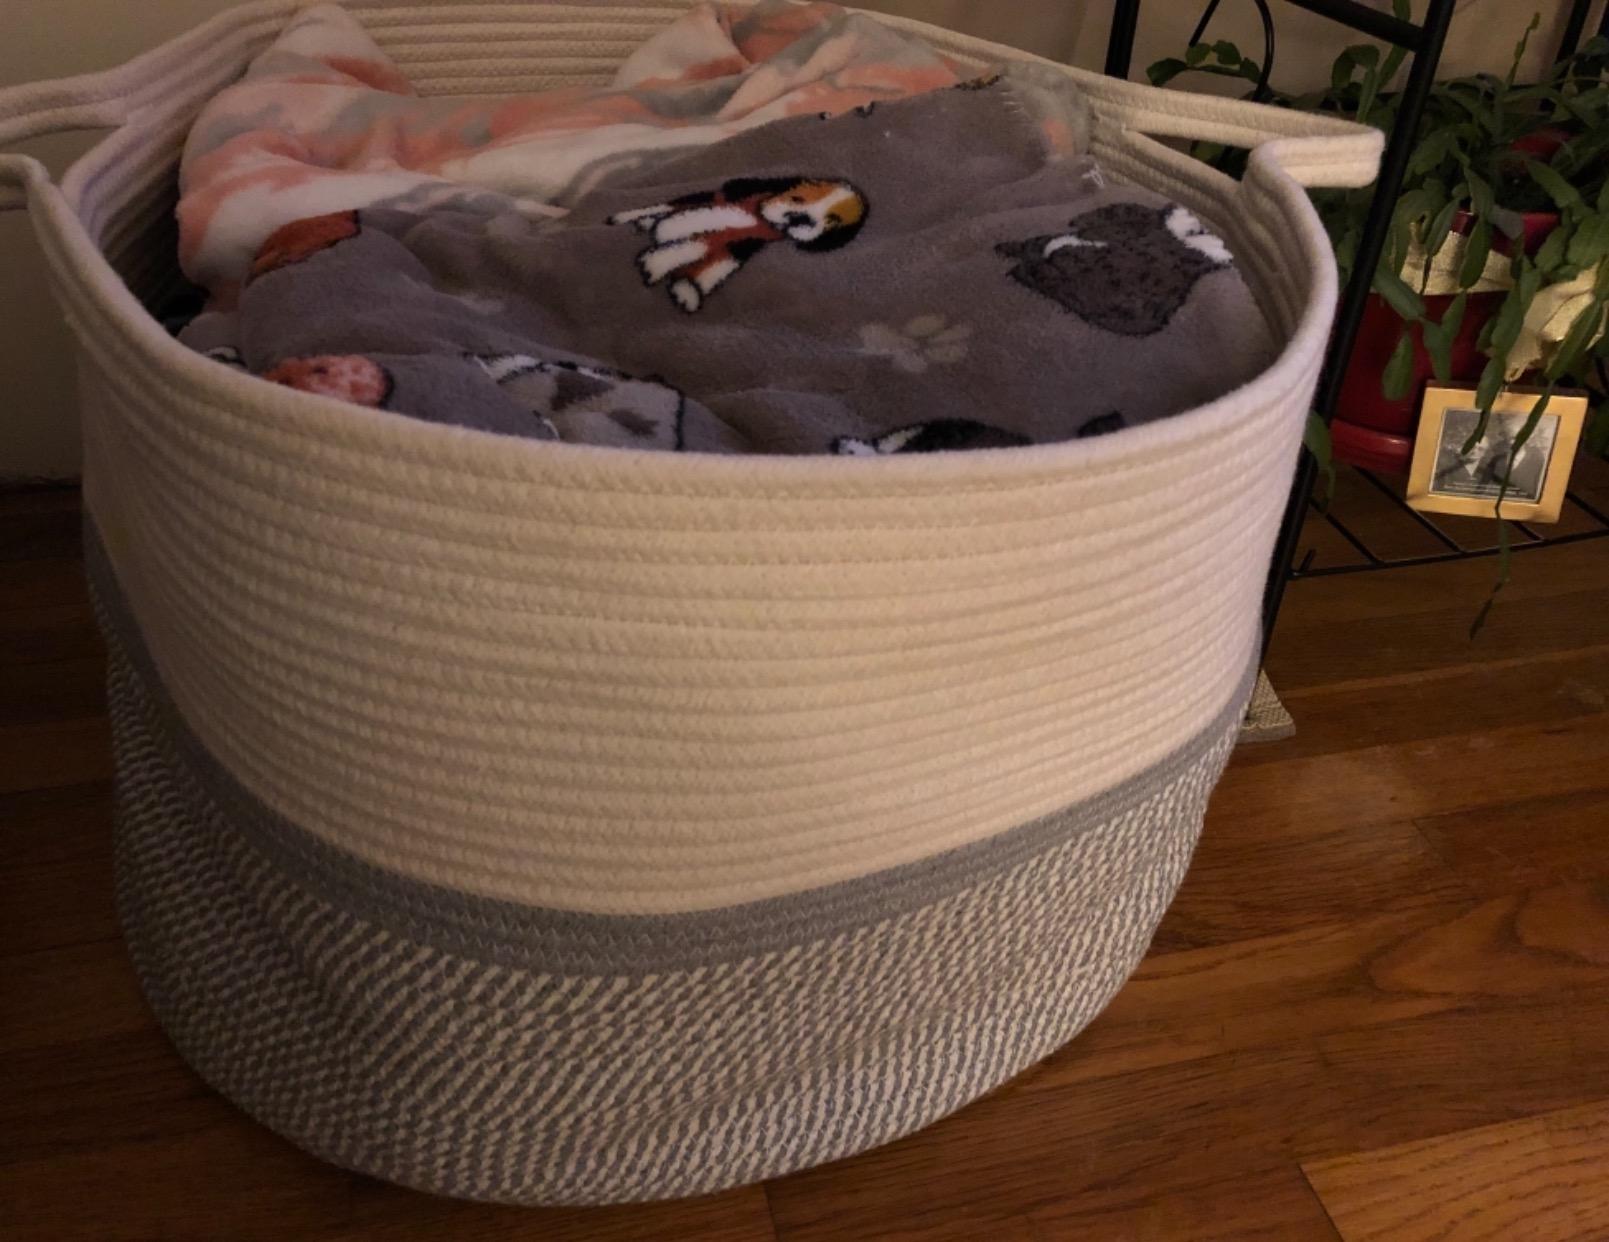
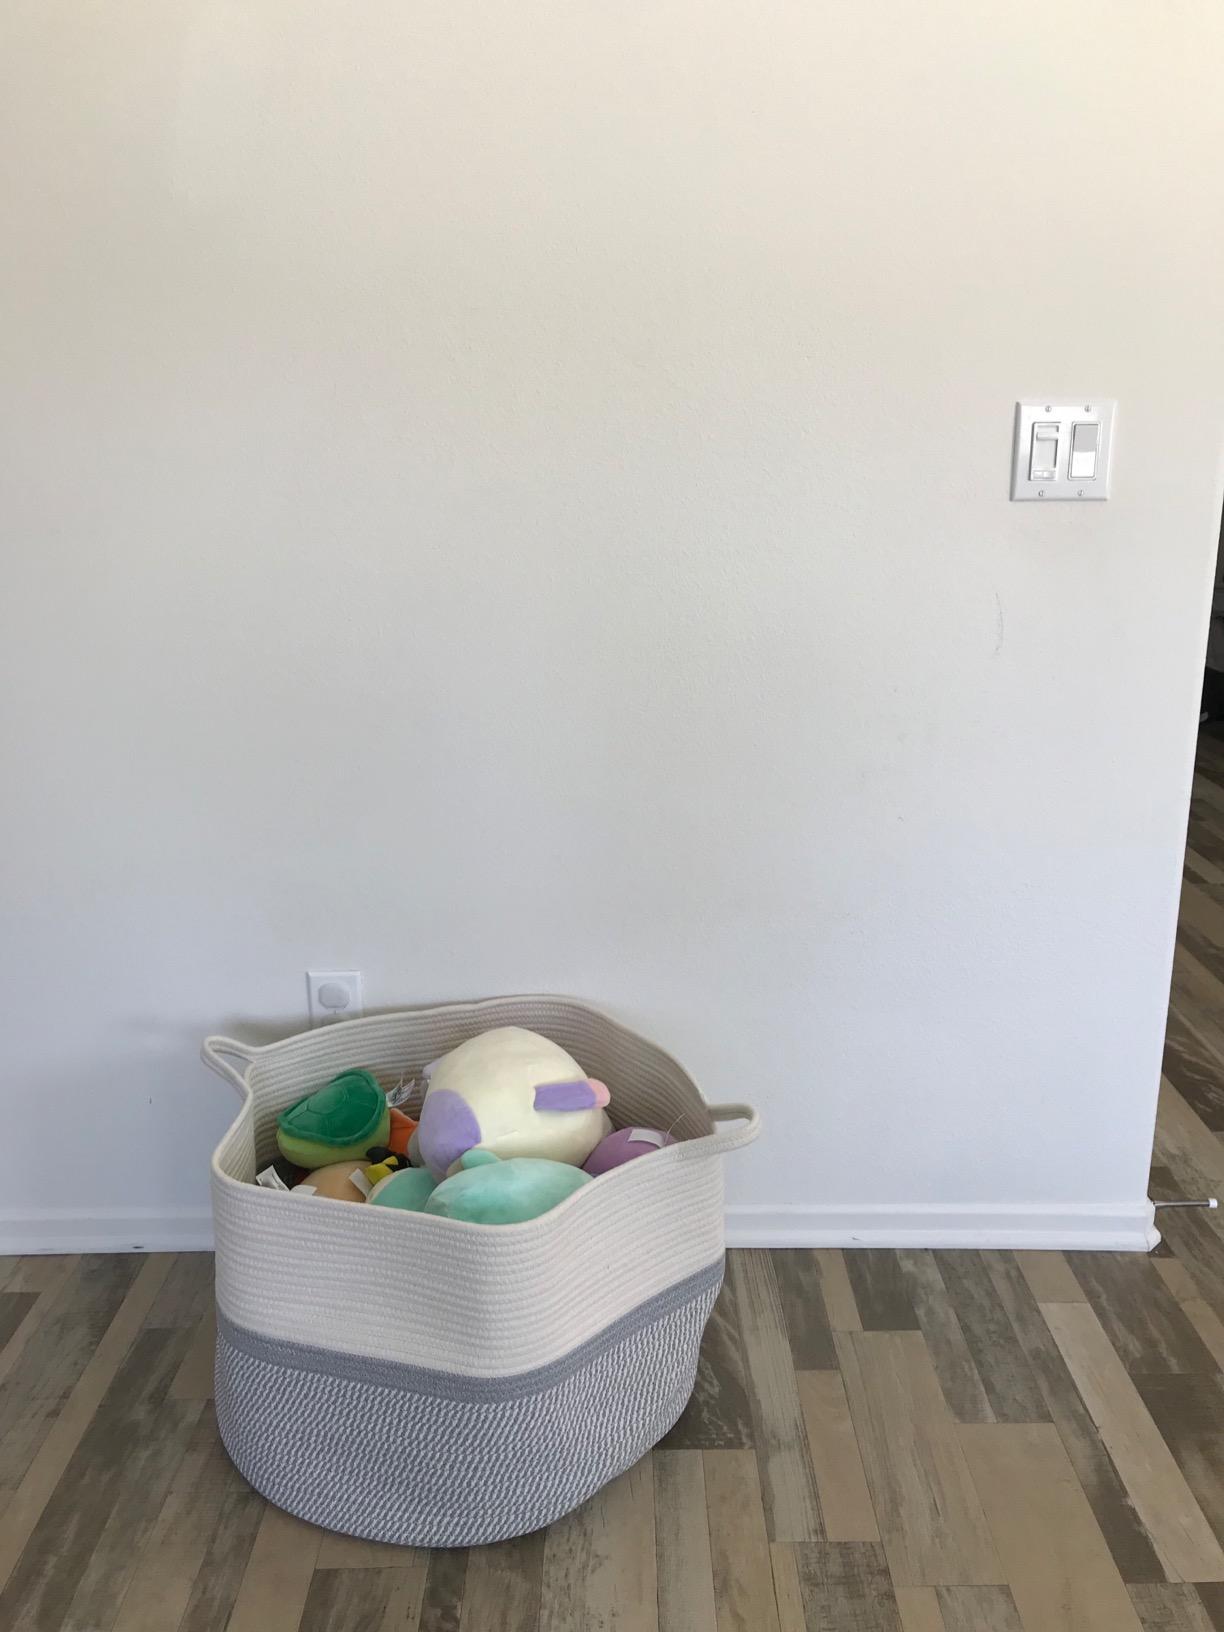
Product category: items_hamper
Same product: yes